Chinese ironclad Zhenyuan

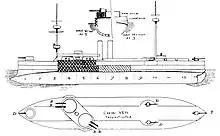
"Chin Yen" as reconstructed

Upon her acquisition by Japan in 1895, the ship was significantly modernized, including new fire-control directors for the main battery and more powerful secondary and tertiary batteries. The Japanese had initially considered replacing the main battery guns, but the project proved to be beyond the capabilities of Japanese shipyards at the time.